73rd Light Anti-Aircraft Regiment, Royal Artillery

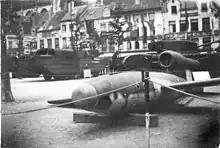
Captured V-1 displayed at Antwerp at the end of World War II.

73rd LAA Rgt moved to join the 'Brussels X' defences on 5 November under the operational command of 101st AA Brigade while 80th AA Bde operated the early warning radar system. 220/73 Battery was detached and joined 75th AA Brigade at Ostend on 15 November. Here the threat was not from air raids, but E-boats attacking shipping in the anchorage. 218th and 220th Batteries later moved up the southern side of the Scheldt Estuary under 5th Royal Marine AA Brigade in December, becoming part of the defences against aircraft dropping Parachute mines in the approaches to Antwerp Docks and the Ghent canal. With 296th Battery returning to the Antwerp X defences, and the REME Workshop at the Scheldt, RHQ ended the year with no units under its direct command.